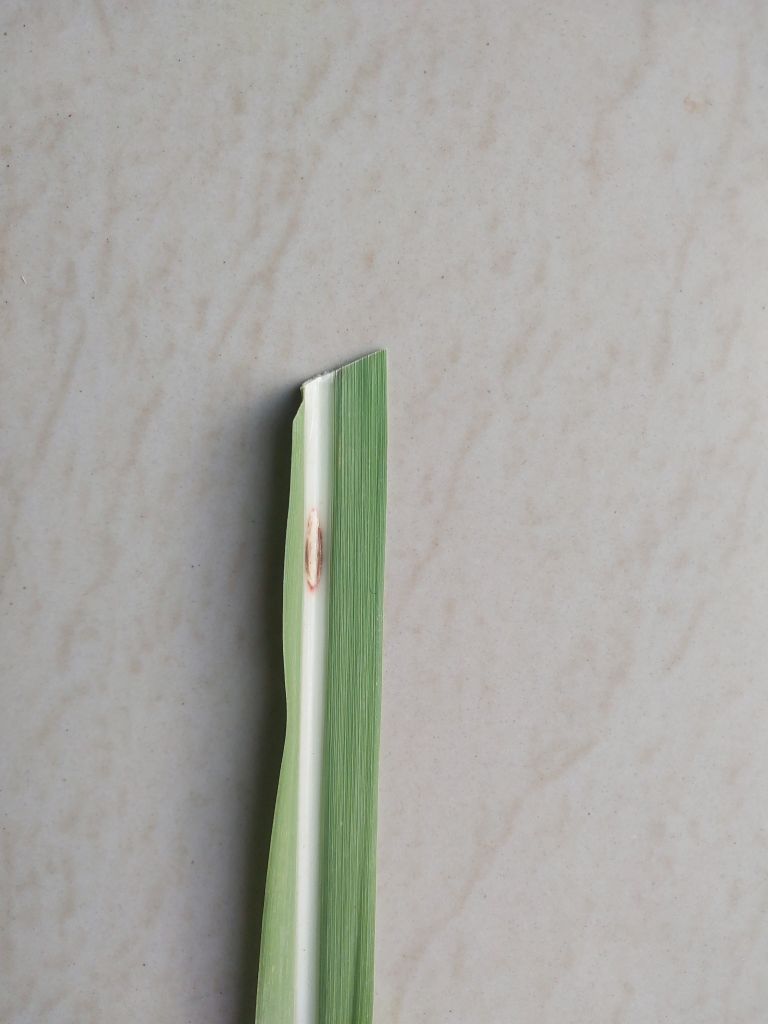
Label: Brown Spot